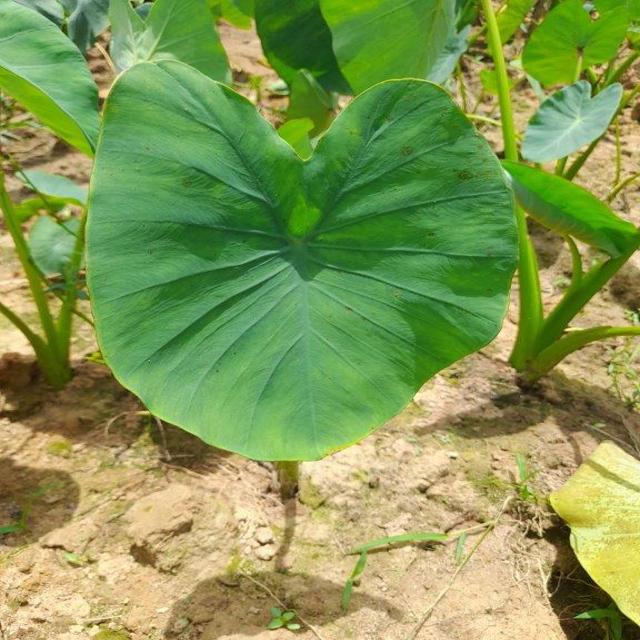
Label: Healthy